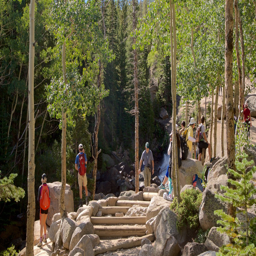
a city showing hiking or walking and forests as well as a small group of people